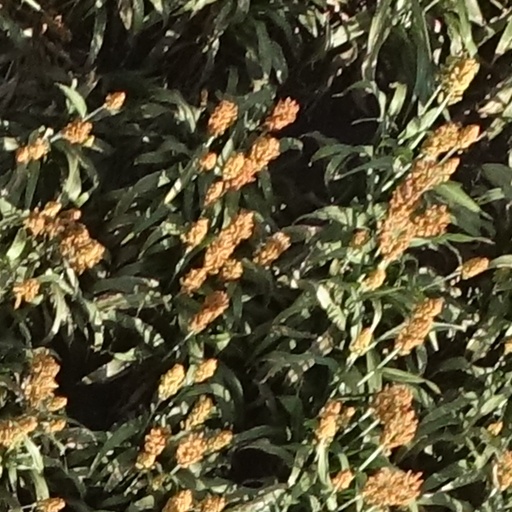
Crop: sorghum